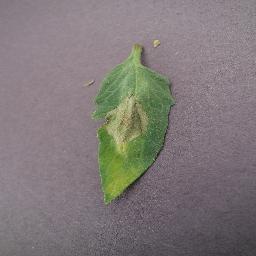
Label: Tomato___Late_blight